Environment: real
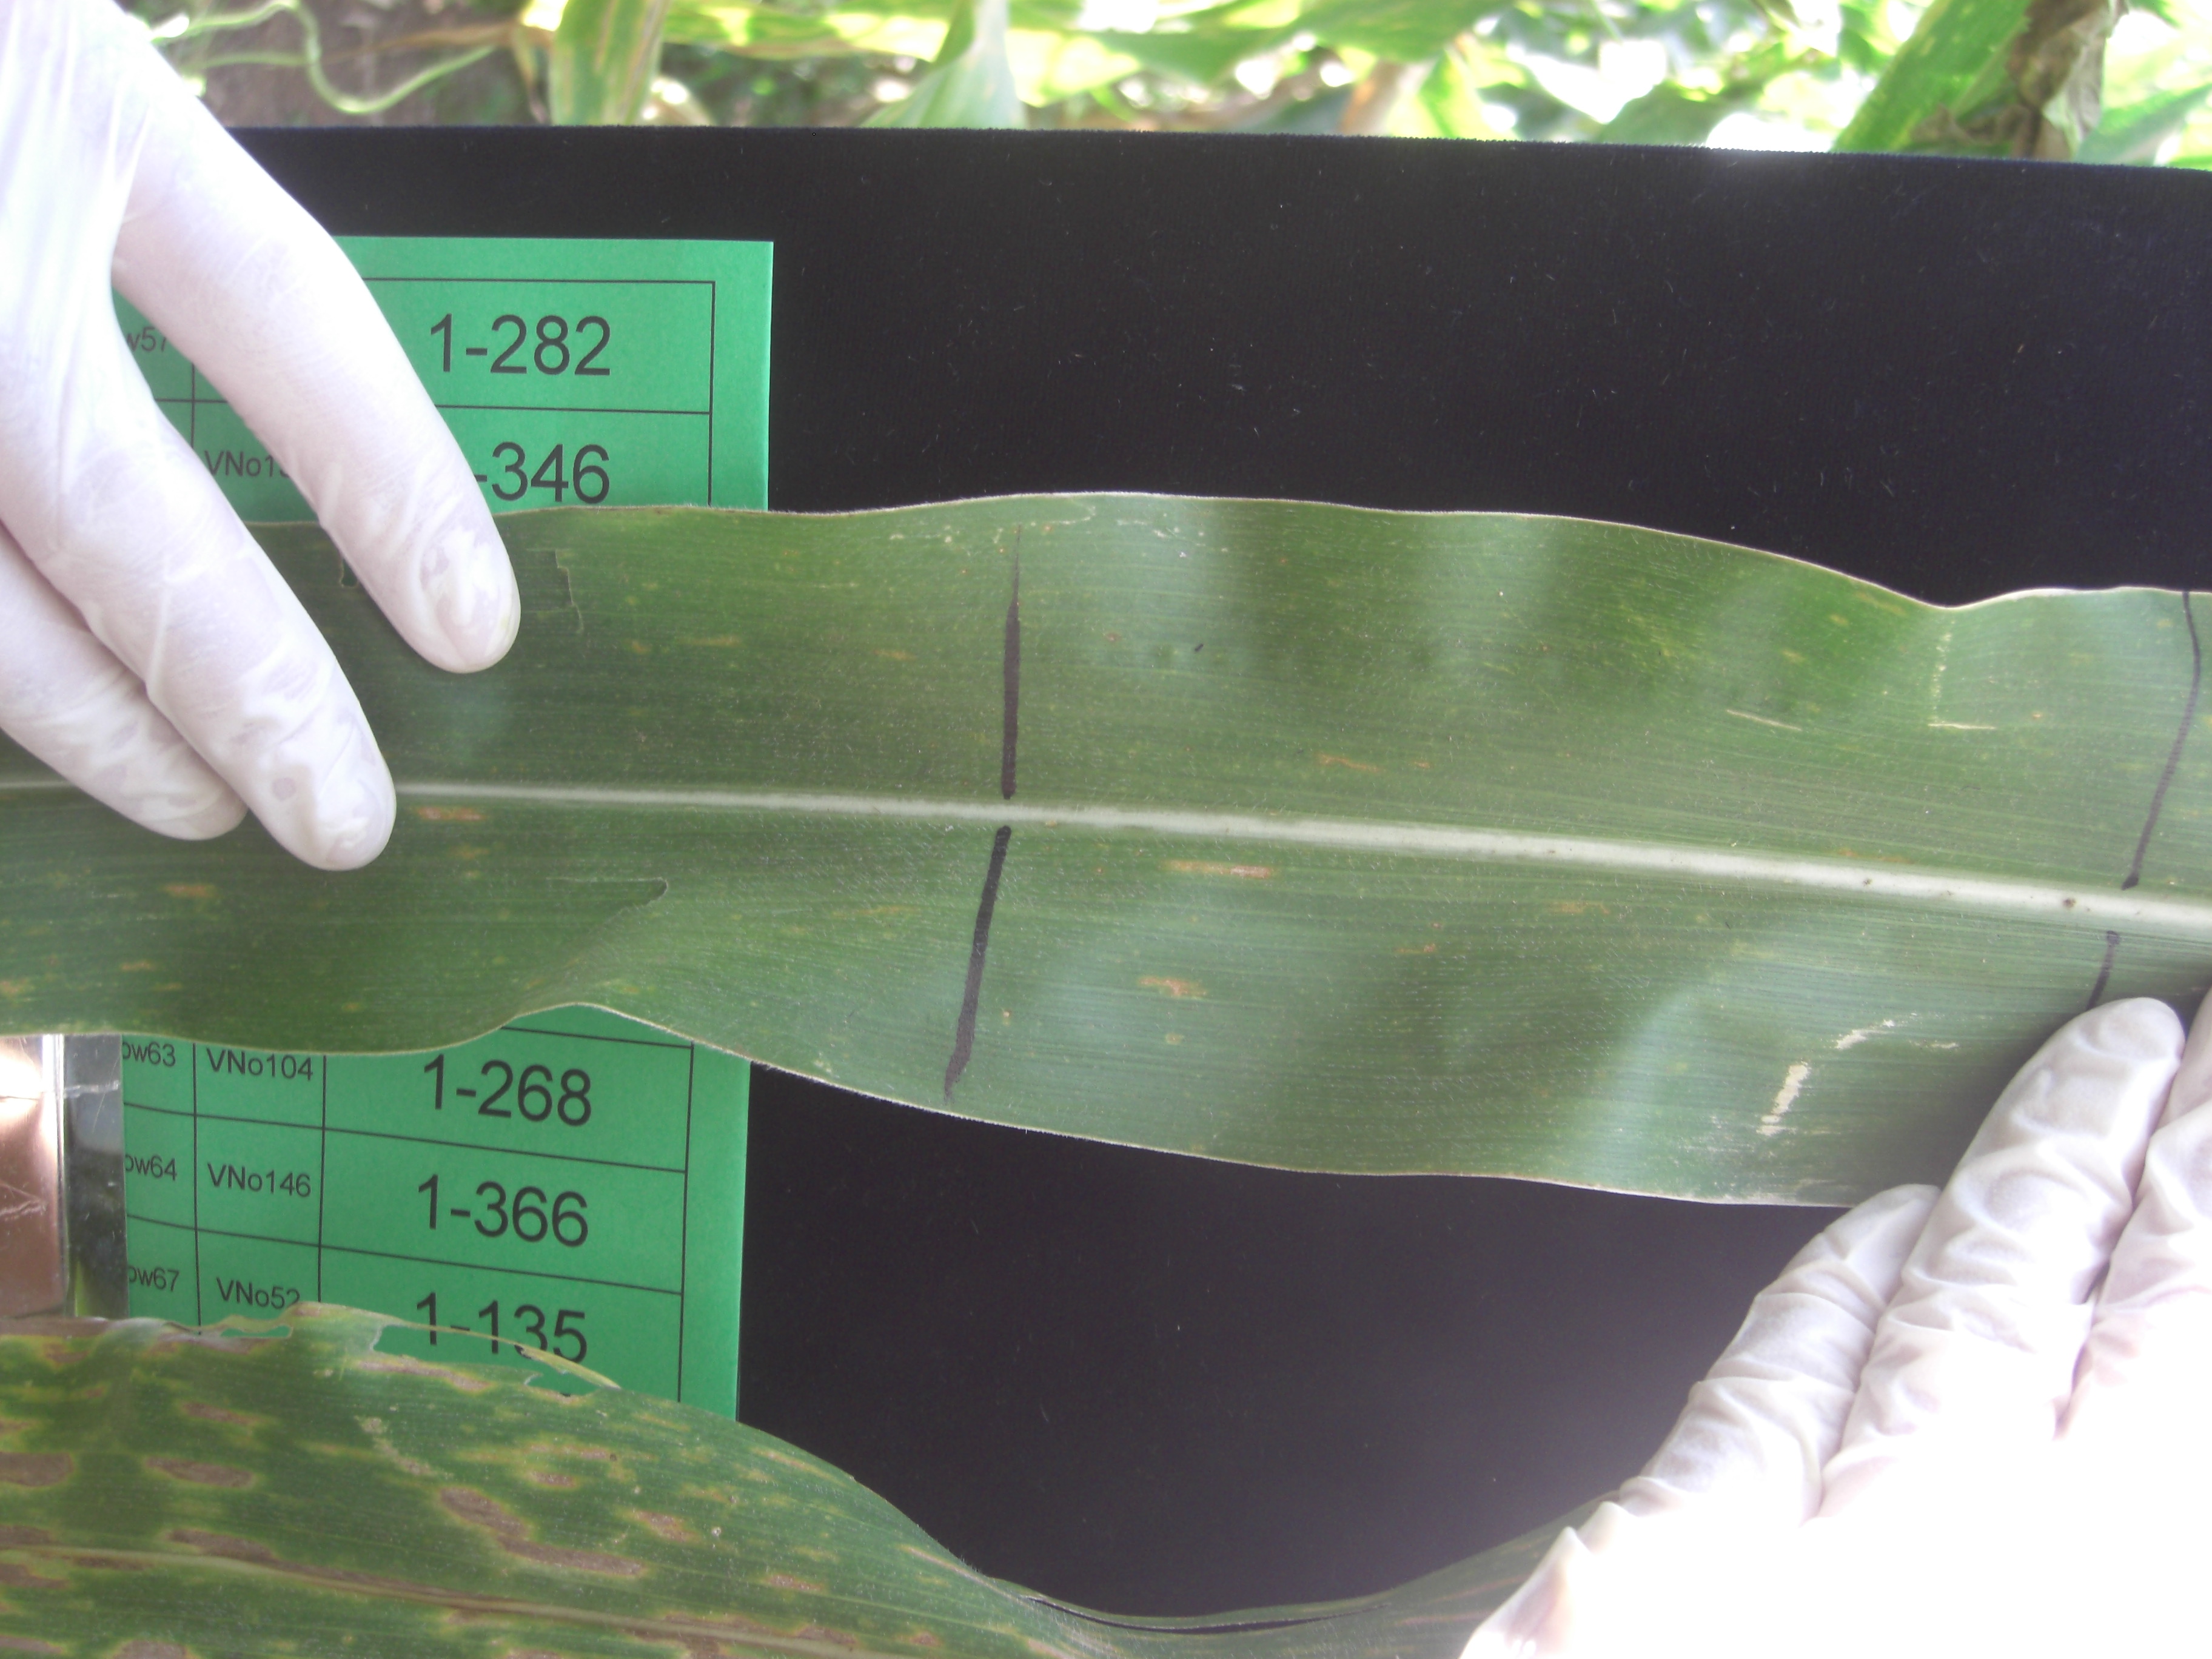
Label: gray_leaf_spot